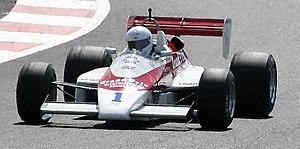
L'Arrows A6 est une monoplace de Formule 1 engagée par l'écurie Arrows pour disputer la saison 1983. elle est pilotée par le Suisse Marc Surer, le Brésilien Chico Serra, l'Australien Alan Jones et le Belge Thierry Boutsen.
Arrows, est une ancienne écurie de Formule 1 britannique, ayant participé au championnat du monde de 1978 à 2002. Le nom de l'écurie est un acronyme constitué du nom des fondateurs : Franco Ambrosio, Alan Rees, Jackie Oliver, Dave Wass et Tony Southgate.